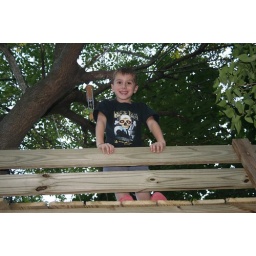
L3 up in the tree house